Charlie Sprague

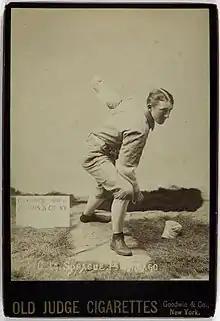
Charlie Sprague, Chicago White Stockings, Pitcher, Old Judge Cigarettes

Charlie Sprague (October 10, 1864 – December 31, 1912) was an outfielder and pitcher in Major League Baseball in 1887, 1889, and 1890. Sprague played for the Chicago White Stockings, Cleveland Spiders, and Toledo Maumees.